Zachary T. Champlin

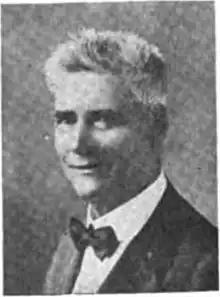
c. 1917

Zachary Taylor Champlin (March 28, 1847 – September 15, 1924) was a Democratic Mississippi state senator, representing the state's 1st senatorial district from 1918 to 1920.